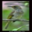
Label: bird